Claude Balon

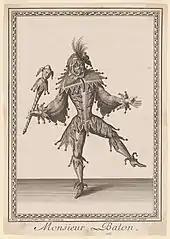
A print of Balon depicted as a harlequin or jester

Claude Balon (also Ballon, often incorrectly named Jean; 1671–1744) was a French dancer and choreographer. He is listed as a performer in 11 known choreographies, with the earliest during the reign of King William III, and was credited as the deviser of 23 published choreographies, with the first appearing in 1714